Yeniseysk constituency

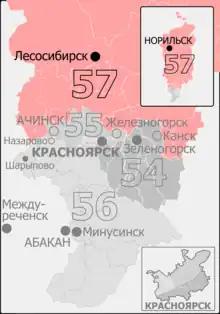
Constituency boundaries since 2016

The Yeniseysk constituency (No.56) is a Russian legislative constituency in Krasnoyarsk Krai. The constituency covers mostly northern sparsely populated Krasnoyarsk Krai and the city of Norilsk, which accounts for more than 3/4 territory of the region, making Yeniseysk constituency the second-largest constituency in Russia by area (after Yakutsk constituency).